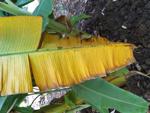
Label: xamthomonas